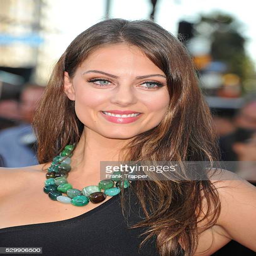
actor arrives at the premiere of romance film held